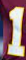
Number: 1